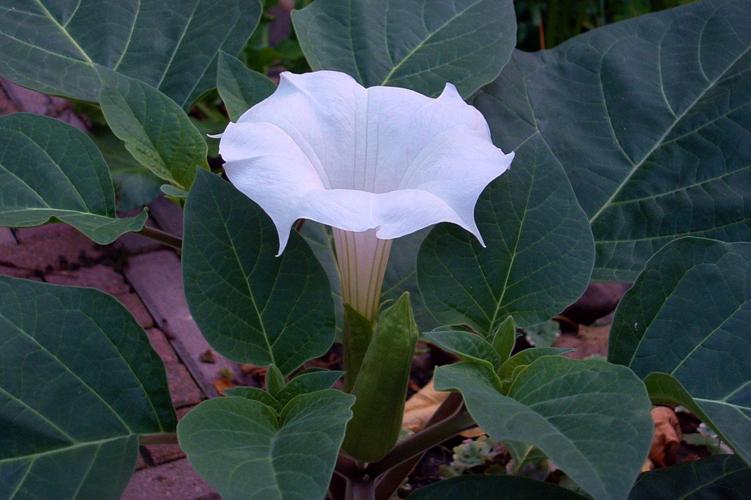
Label: thorn apple